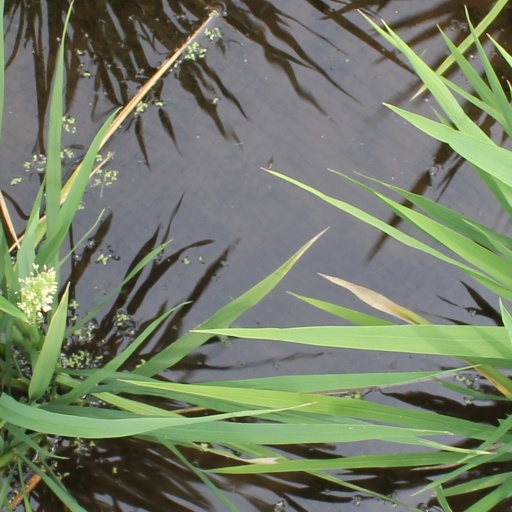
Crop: rice